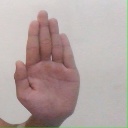
अक्षर: ध